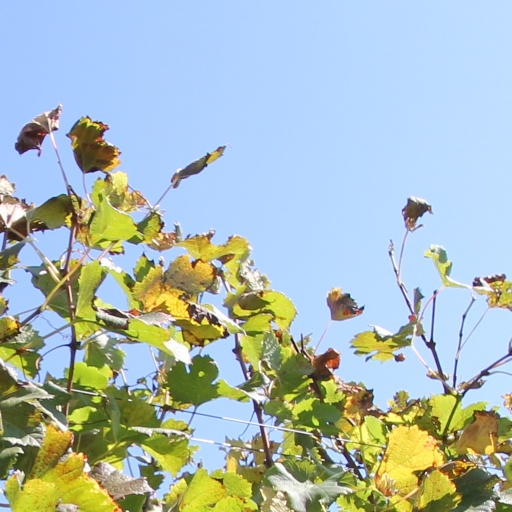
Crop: grape